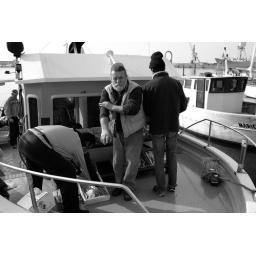
Sale of fish in the boat